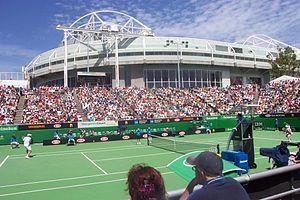
Le Rebound Ace est une surface de tennis utilisée lors de l'Open d'Australie de Melbourne jusqu'en 2008. Elle est proche du Decoturf, utilisé lors de l'US Open.
Le sport australien est populaire et répandu. Le nombre de participations et de spectateurs est plus élevé que dans les autres pays, en comparaison avec la densité de la population. On en voit la preuve lors des Jeux olympiques et lors des Jeux du Commonwealth, mais aussi dans les autres évènements sportifs internationaux, particulièrement dans les sports d'eau et les sports collectifs. Le climat et l'économie australienne permettent en effet aux Australiens d'avoir des conditions idéales pour participer à de nombreux sports, mais aussi pour aller les voir en tant que spectateur.